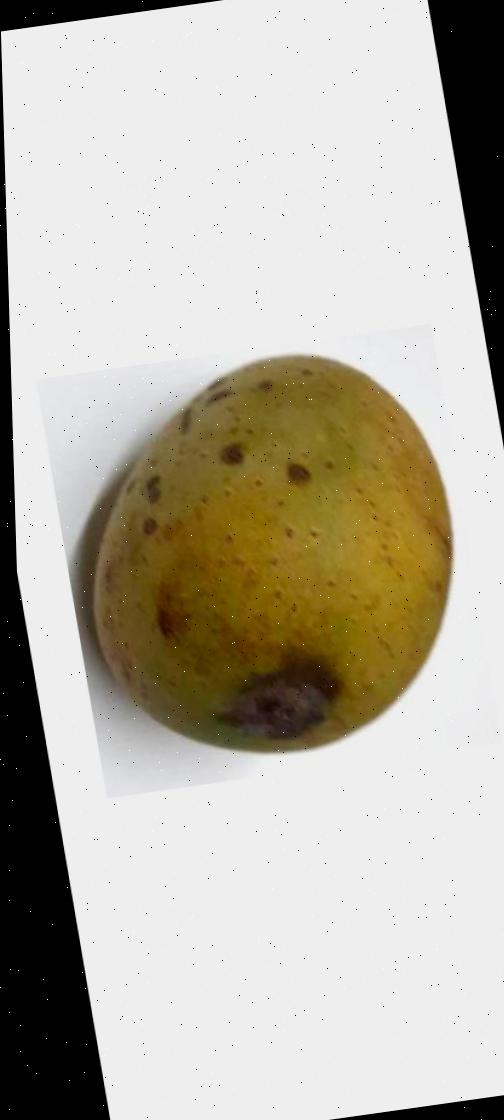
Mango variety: Gourmoti